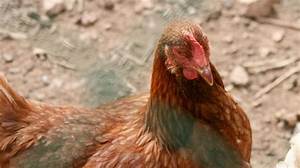
Label: chicken